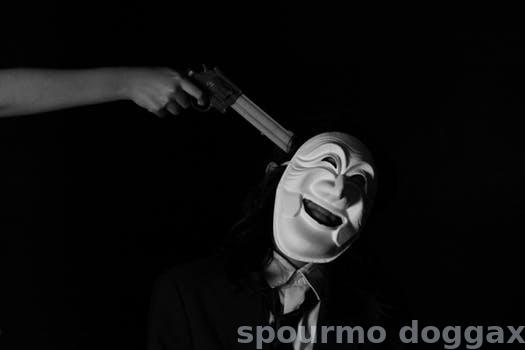
Label: Watermark